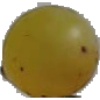
Label: Grape White 3